Insaciable

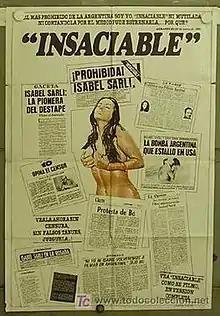
Theatrical release poster

Insaciable (also known as The Insatiable Widow) is a 1976 Argentine erotic drama film written and directed by Armando Bó. It stars Isabel Sarli as a "worried nymphomaniac in search of satisfaction or cure". The film was highly controversial in Argentina due to its nudity and sexual content and lesbianism. This was played upon with a film poster documenting extracts from the Argentine press condemning the film and documenting those calling for it to be banned or censored.